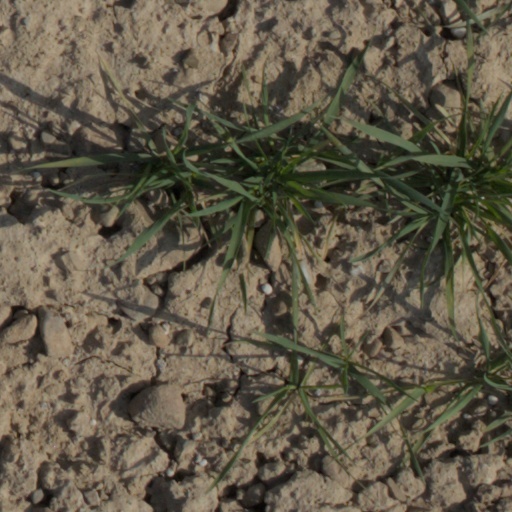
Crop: wheat